Indian Institute of Management Mumbai

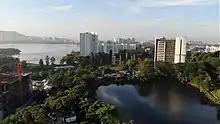
IIM Mumbai Hostel and Lake view

IIM Mumbai is a student-run institute that has around 30 Committees and Forums that the students can be a part of. Around a year, these committees organize various events and programs like Sansmaran – Alumni Meet, Avartan – Flagship Business fest of IIM Mumbai, Mahamandi, Arohan, Panel discussions, Leadership talks, Social Volunteering works, etc.